Coxton Tower

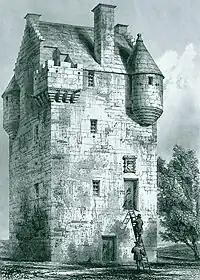
A 1901 engraving, depicting the tower before the addition of the external stair

In 1572, Alexander Innes was granted a royal licence to build a tower house on the site, but his initial tower was completely destroyed by fire in 1584. A new tower was built, which appears on a map by Timothy Pont from around 1590, and much of the surviving fabric of the building dates from that construction, although repairs were necessary after attacks in 1635 and 1645. Armorial panels found in the building refer to his grandson, Sir Alexander Innes, the second Baron of Innes, whose memorial can be found at the burial ground at Lhanbryde.